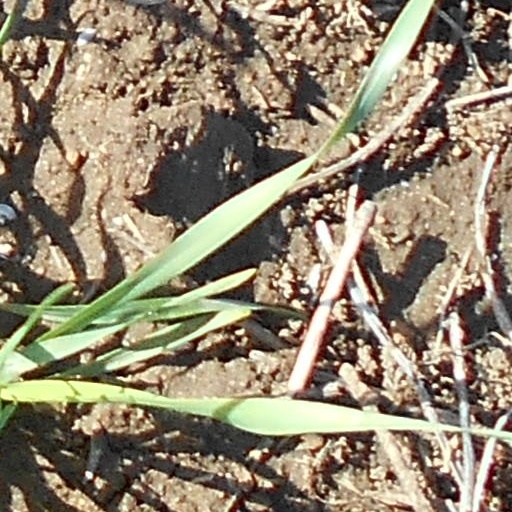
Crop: wheat